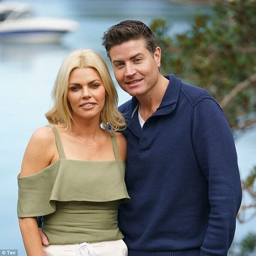
lovers : person chose person as her winner on the finale on thursday night